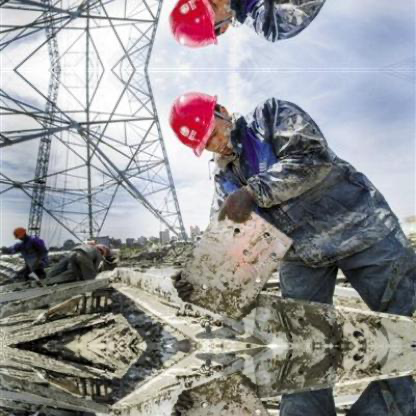
Objects in the image:
label: helmet
label: helmet
label: helmet